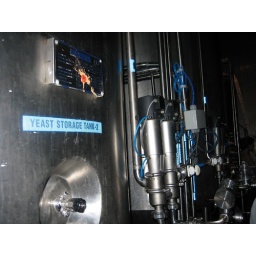
that red splotch you see on the machine is a blessing by a Brahmin Hindu priest.